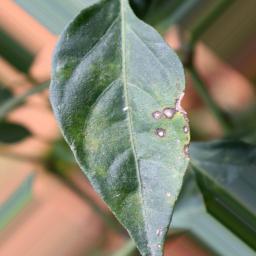
Label: cercospora